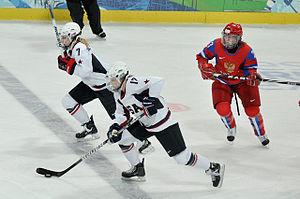
Cet article traite de l'histoire des jumeaux aux Jeux Olympiques.